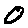
Label: 0